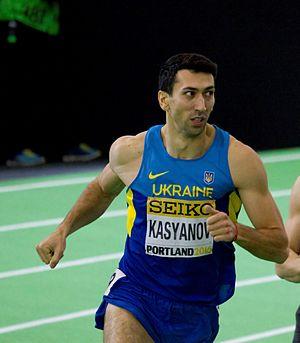
Oleksiy Kasyanov est un athlète ukrainien, spécialiste du décathlon. Il mesure 1,90 m pour 81 kg. Il est marié avec l'heptathlonienne Hanna Kasyanova, championne du monde 2013.